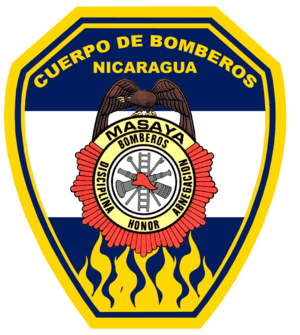
Masaya est une ville du Nicaragua, chef-lieu du département homonyme. Elle est située à 26 km au sud-est de Managua, la capitale du pays. Elle s'est développée en bordure du lac de Masaya et près de la caldeira du volcan Masaya, actif.